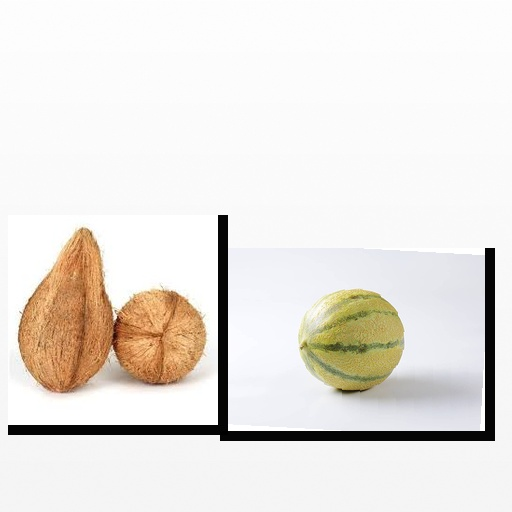
Food items: cantaloupe, coconut